Jennifer Granick

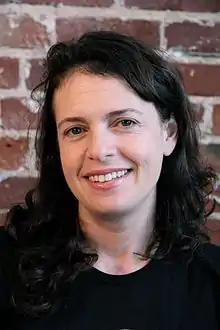
Jennifer Granick in 2008

Jennifer Stisa Granick (born 1969) is an American attorney and educator. Senator Ron Wyden has called Granick an "NBA all-star of surveillance law." She is well known for her work with intellectual property law, free speech, privacy law, and other things relating to computer security, and has represented several high-profile hackers.